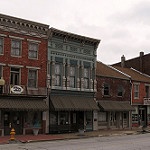
Scene: Outdoor